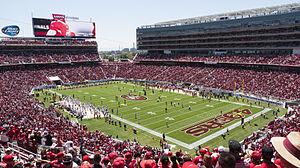
Le Levi's Stadium est un stade de football américain situé à Santa Clara, en Californie, aux États-Unis.
Cet article est une liste des stades actuels de la Ligue nationale de football, classés par capacité, par emplacement, par année d'utilisation et par équipe. Bien que la Ligue nationale de football compte 32 équipes, il n'y a que 31 stades à plein temps, car les Giants de New York et les Jets de New York partagent le stade MetLife. Ce nombre devrait diminuer à 30 lorsque les Rams de Los Angeles et les Chargers de Los Angeles commenceront à partager le SoFi Stadium en 2020.
L'International Champions Cup 2019 est la septième édition de ce tournoi amical international de pré-saison. Il s'est déroulé entre le 16 juillet et le 10 août 2019.